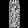
Label: Trouser